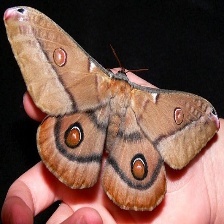
Species: EMPEROR GUM MOTH